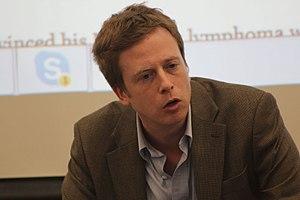
Barrett Lancaster Brown, né le 14 août 1981, est un journaliste américain, essayiste et écrivain satirique.